The Chase School

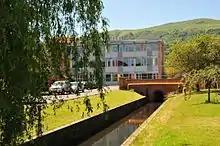
A view of the stream in front of the Science Block with the Malvern Hills in the background

The Chase School is a secondary school (ages 11–18) in Malvern, Worcestershire, England. The school opened as a Secondary Modern in 1953 under headteacher Mr Garth. It was officially opened by Lord Cobham on 26 March 1955. The Chase became a comprehensive with the abolition of selective education in Worcestershire in 1974 and became an academy on 1 November 2011. Teaching students from Year 7 to Year 13, The Chase has around 1,300 students, making it one of the larger schools in Worcestershire, with just under 300 students in the sixth form.